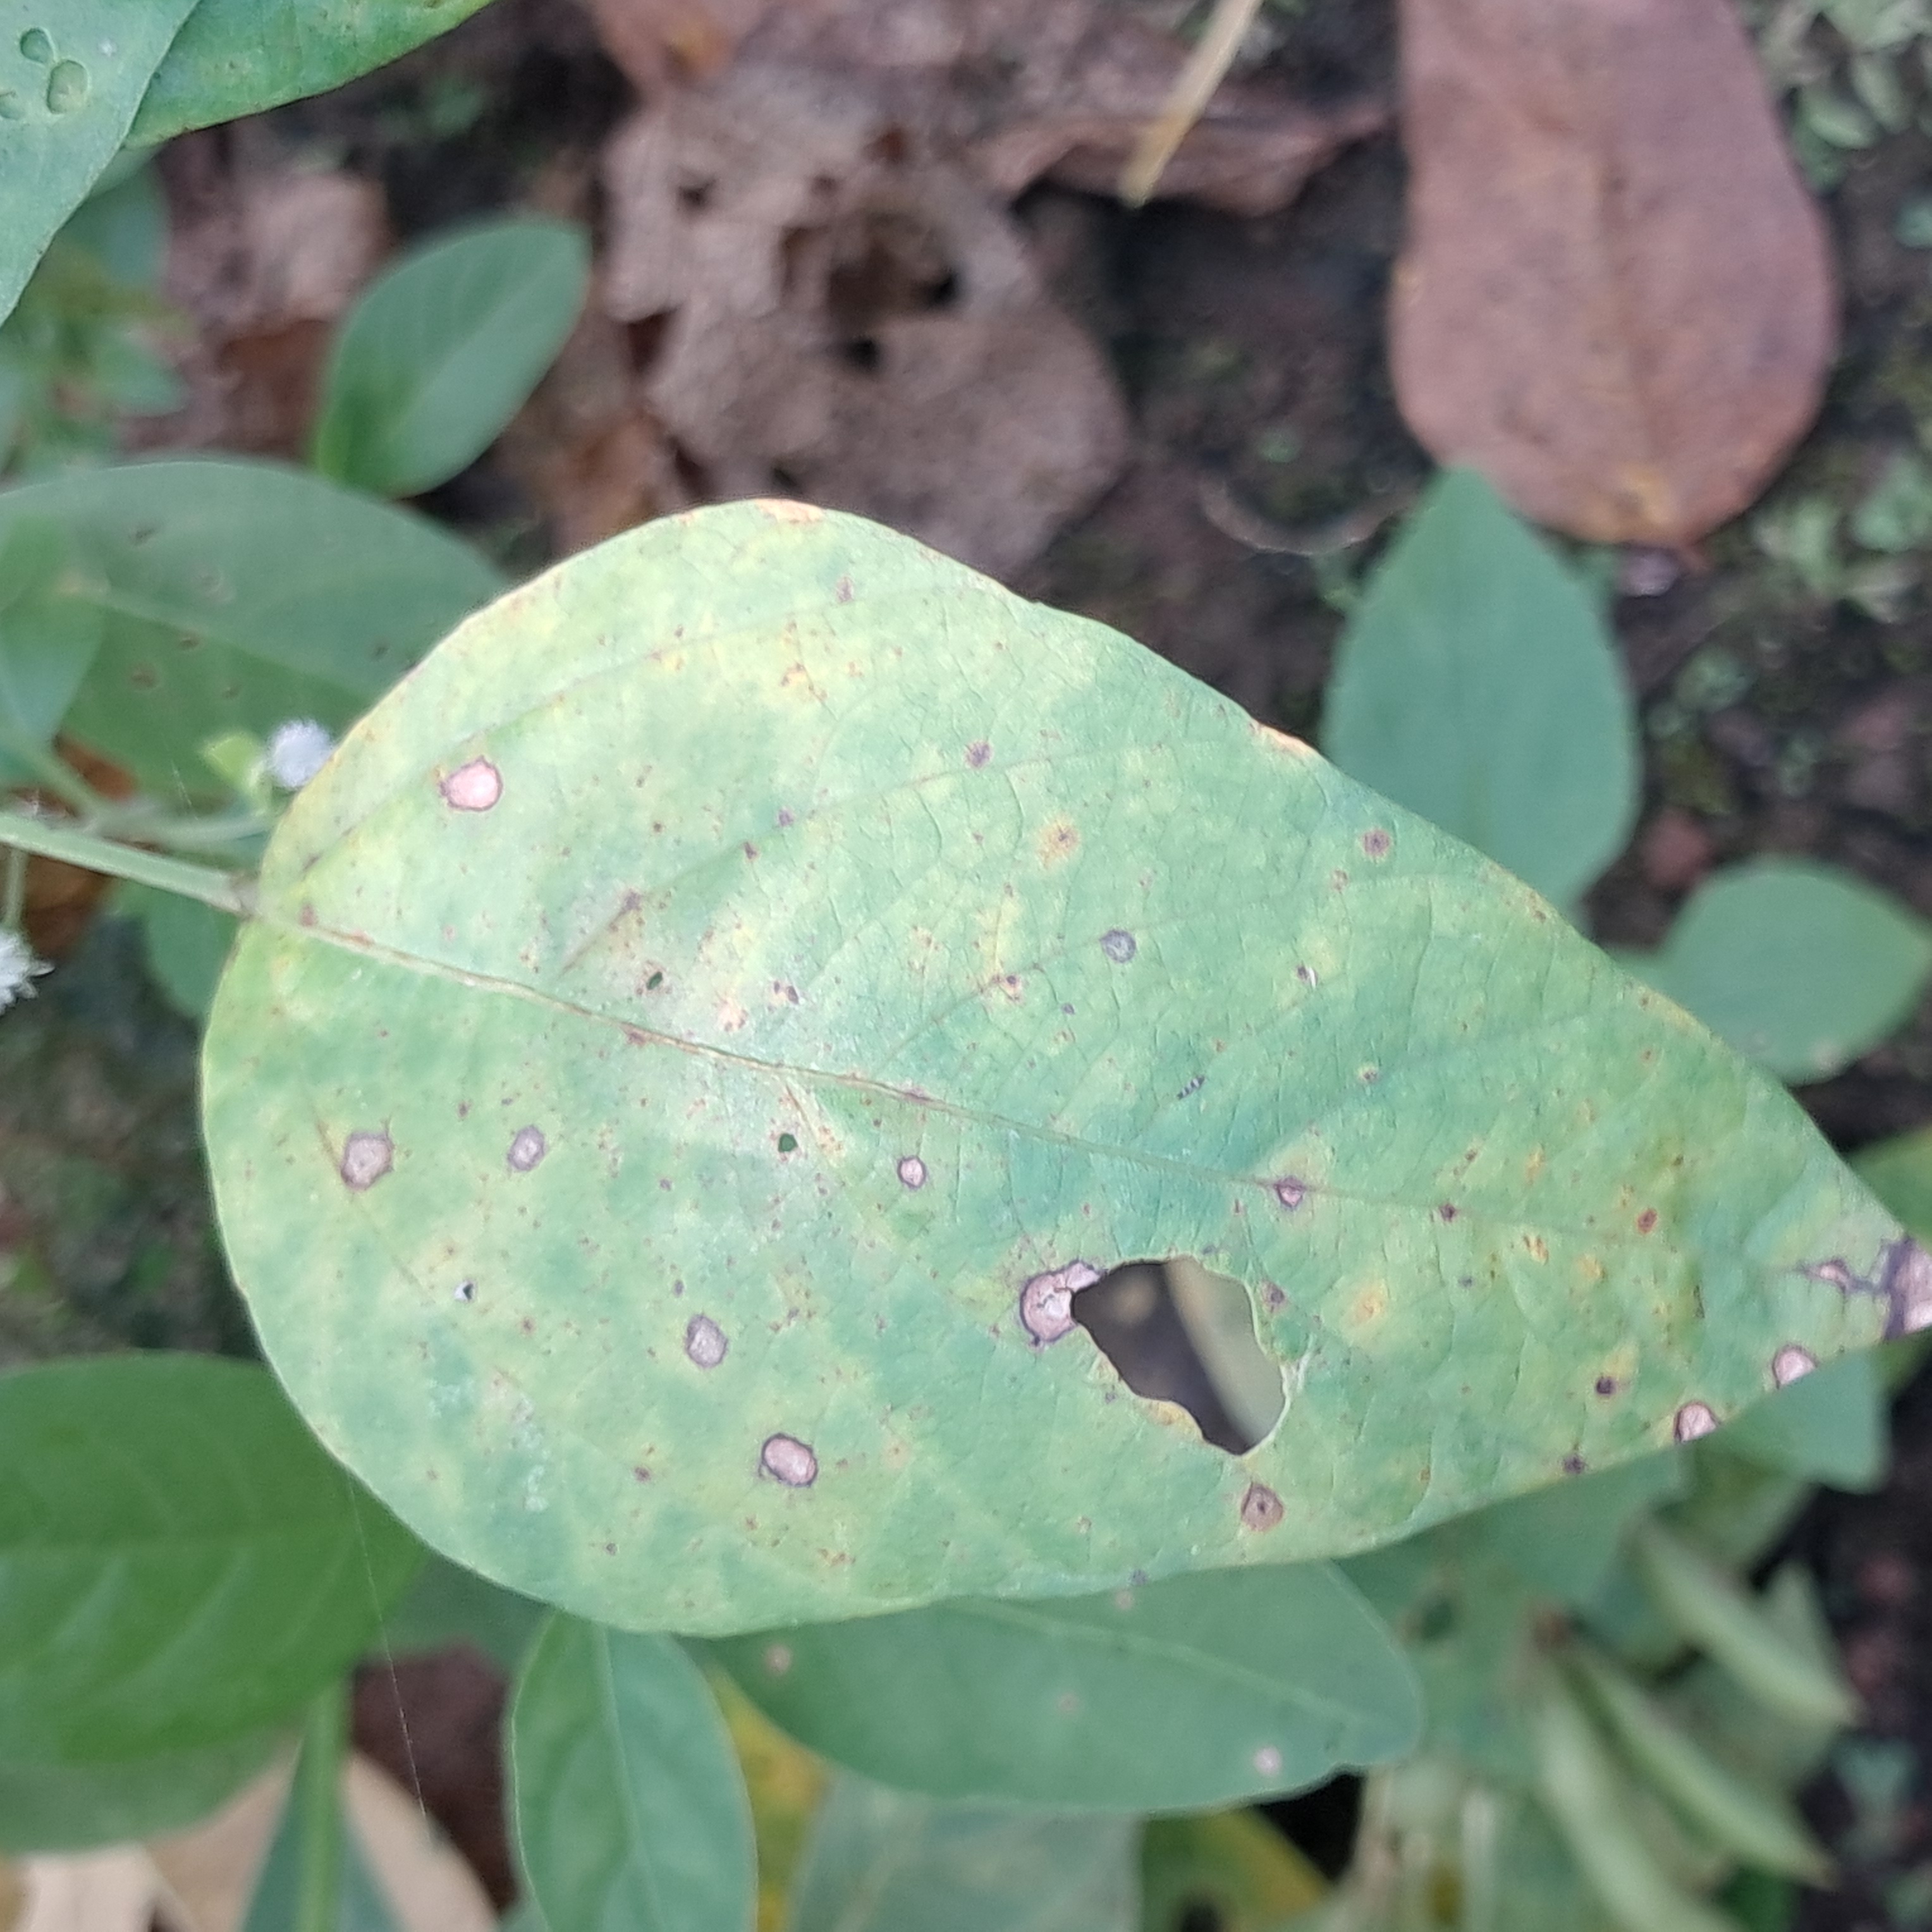
Label: Rust